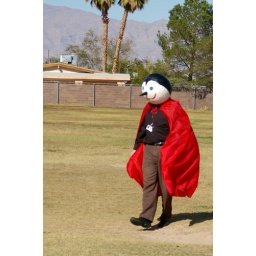
jack from jack in the box dressed for halloween as a vampire. Made from paper mache.